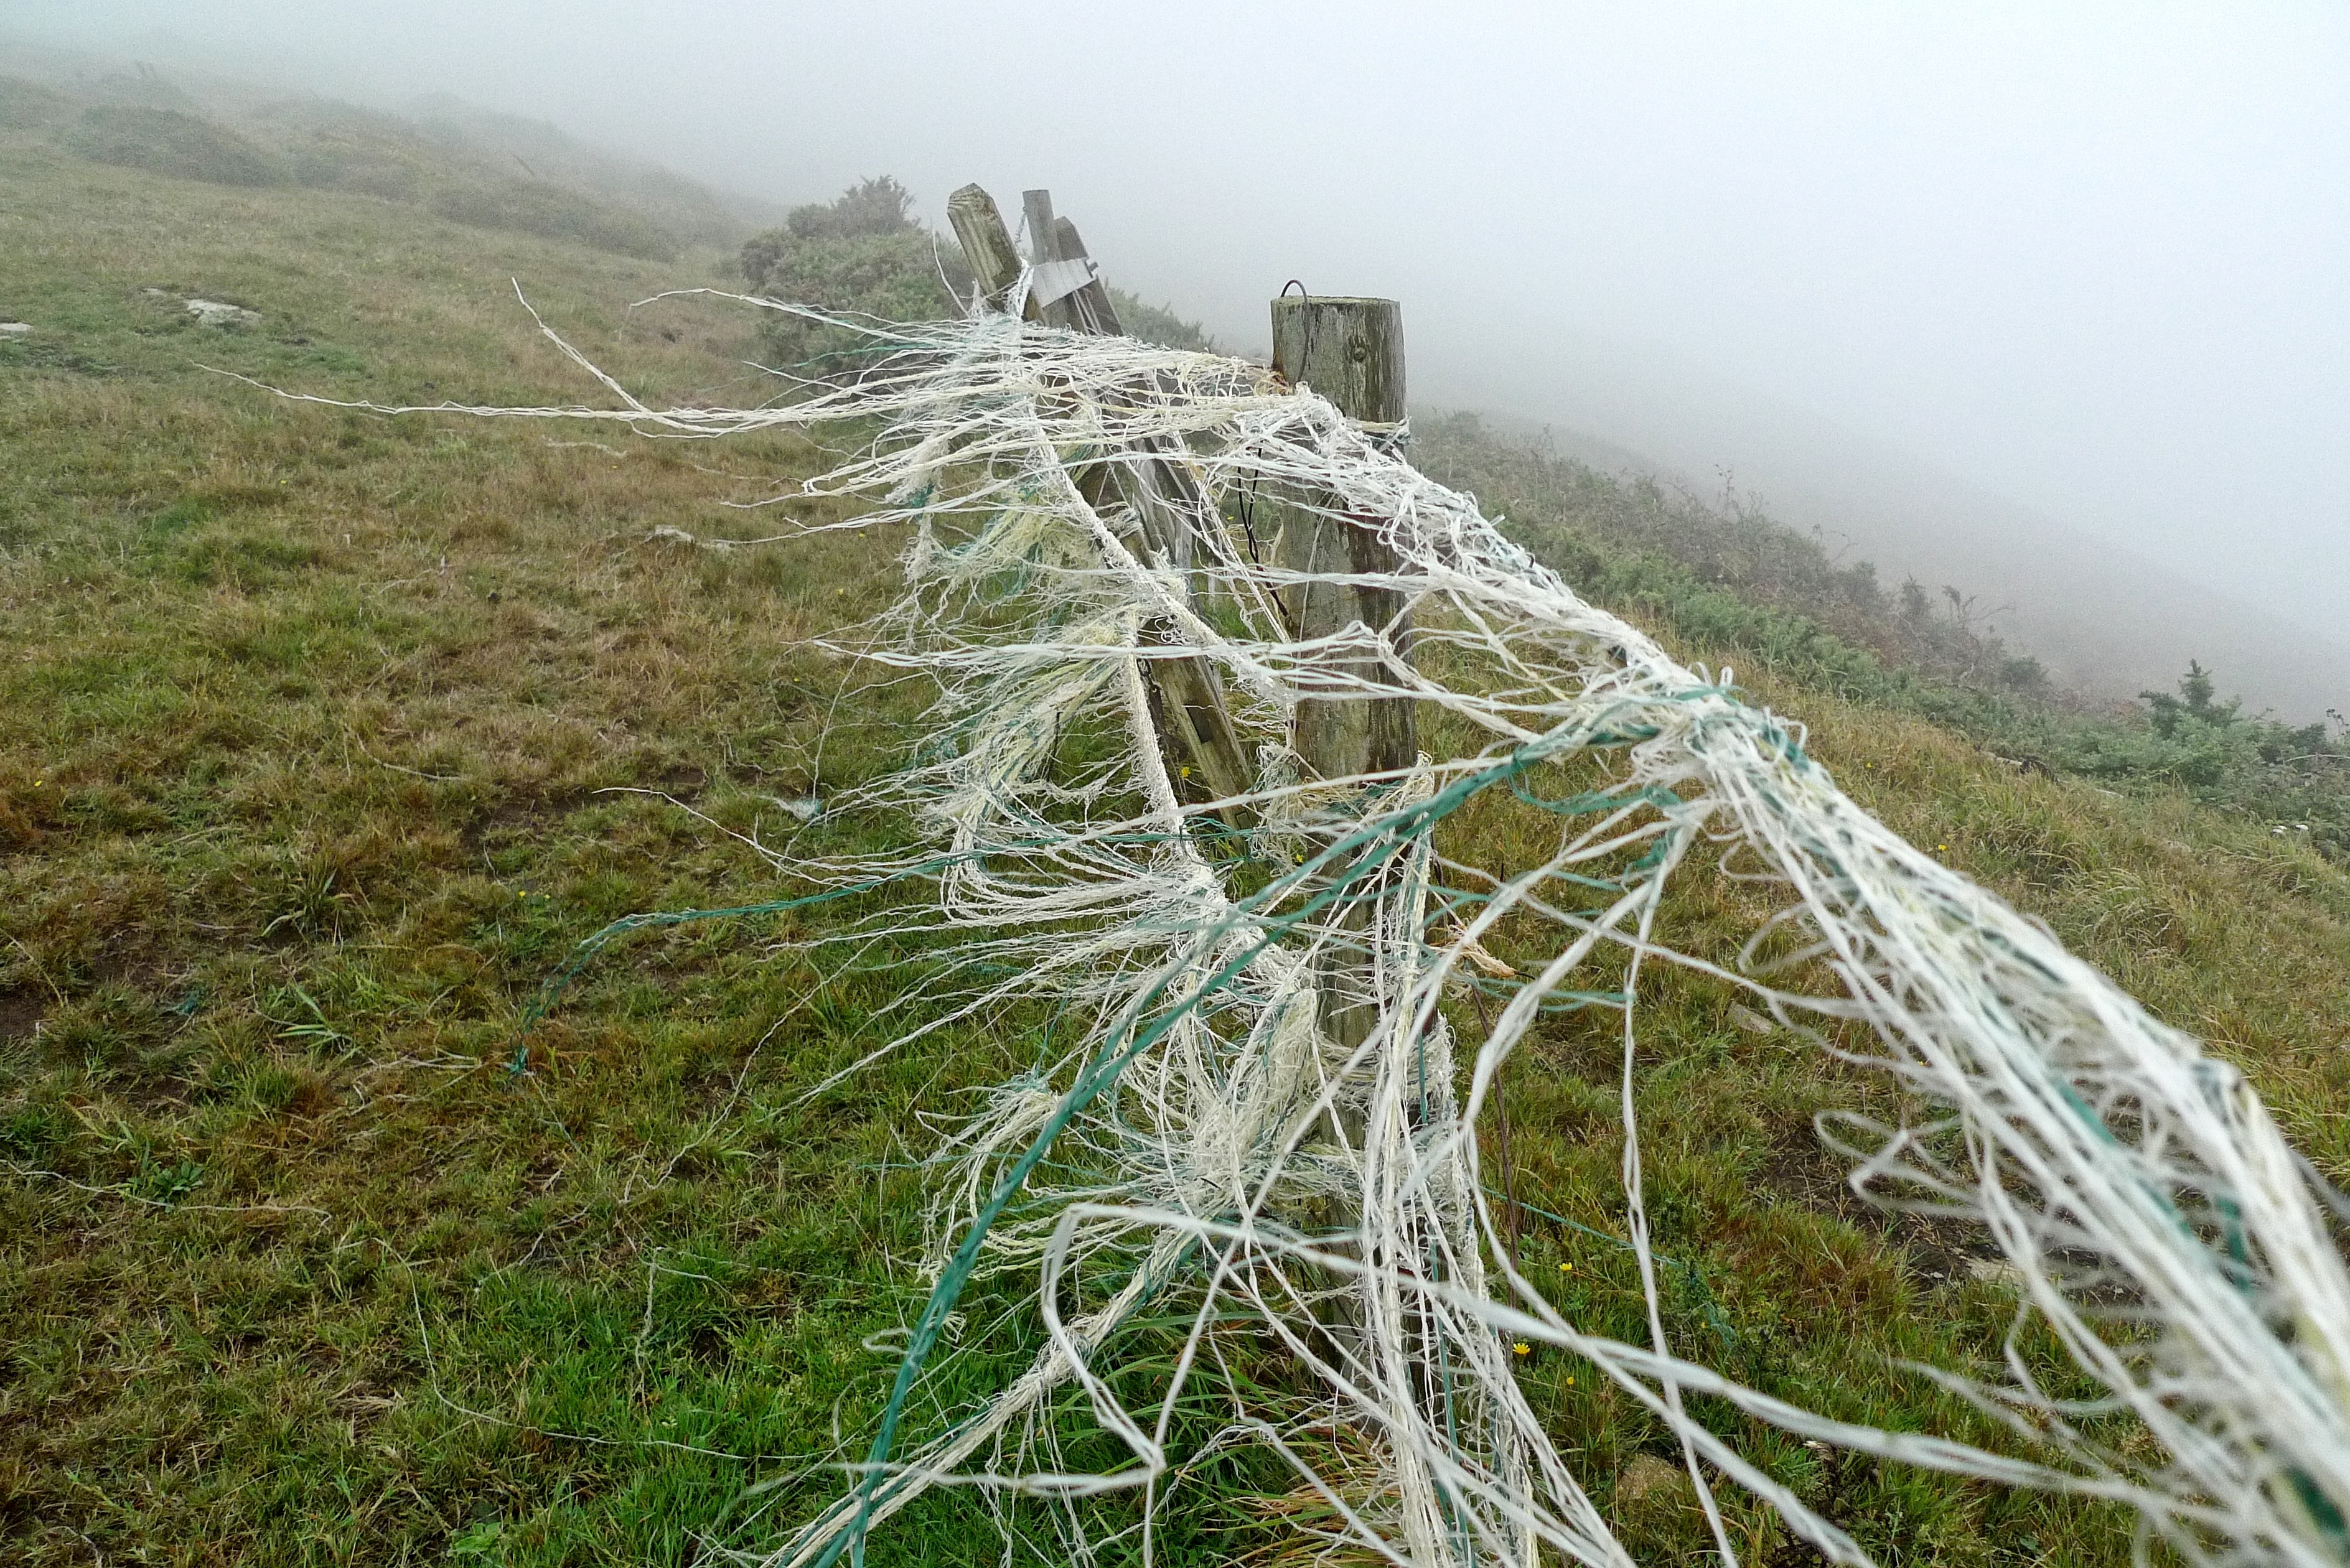
landscape, fence, post, hair, mist, countryside, string, wind, isolated, tower, breeze, weather, hillside, abandoned, isolation, lonely, indicator, visibility, blowing, wooden, barrier, blow, separation, boundary, desolation, gale, streamer, outdoor structure